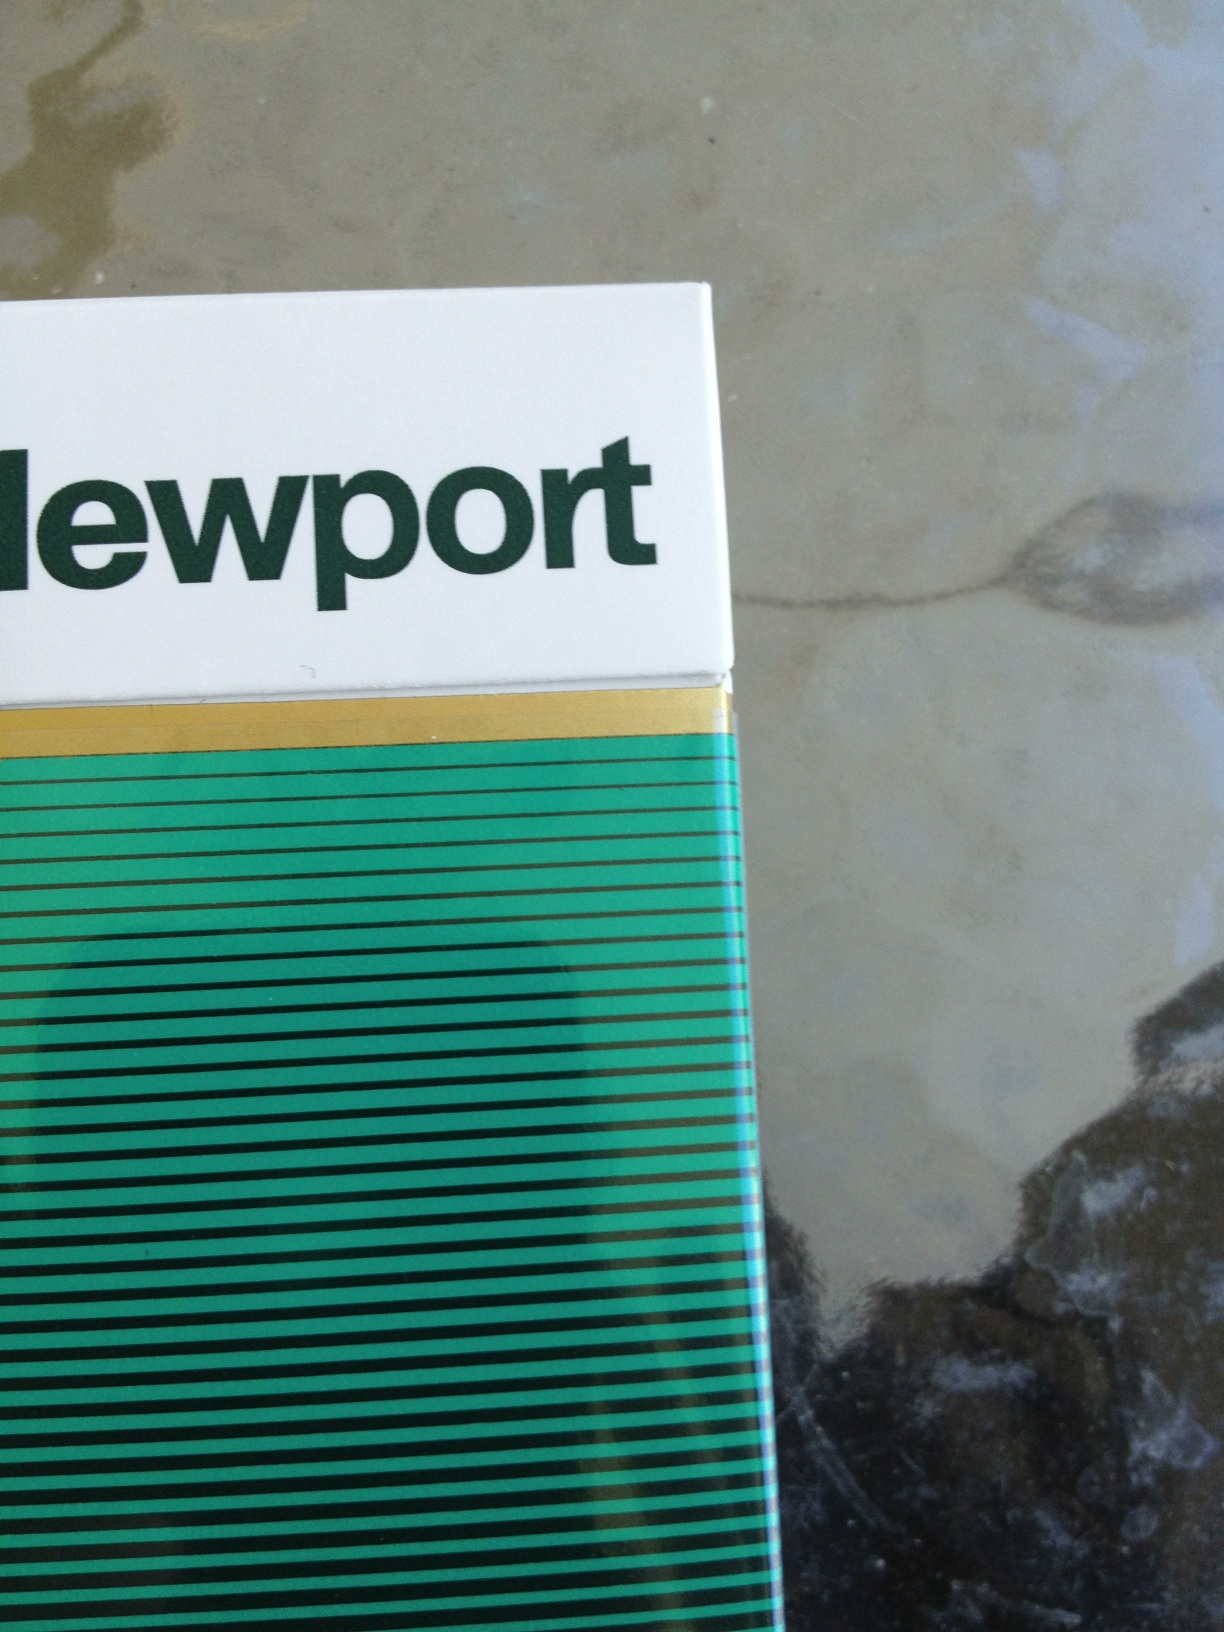Question: What brand of cigarettes are these?
Answer: newport